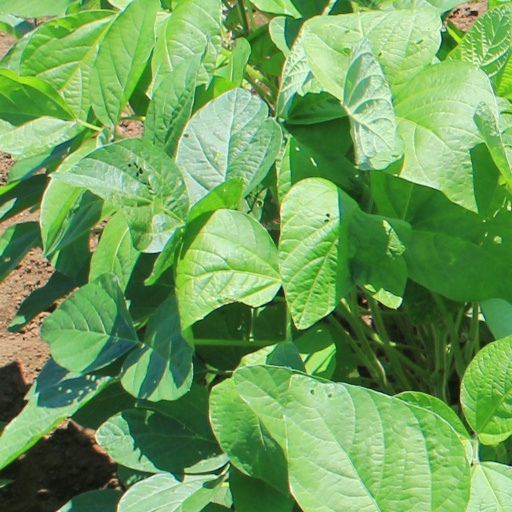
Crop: soybean